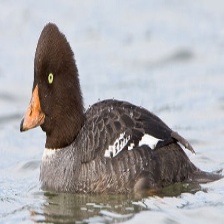
Species: BARROWS GOLDENEYE
Scientific name: BUCEPHALA ISLANDICA
ImageNet parent category: drake